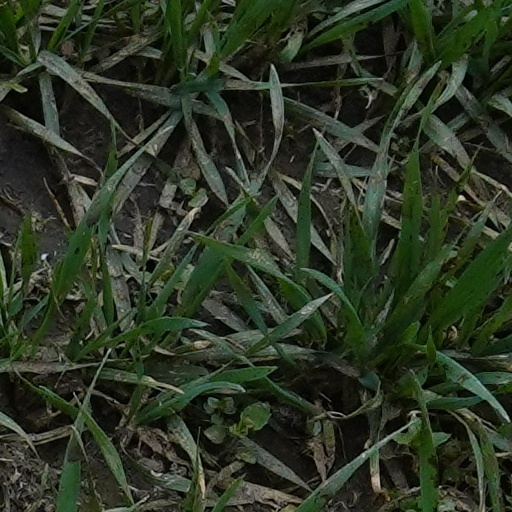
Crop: wheat